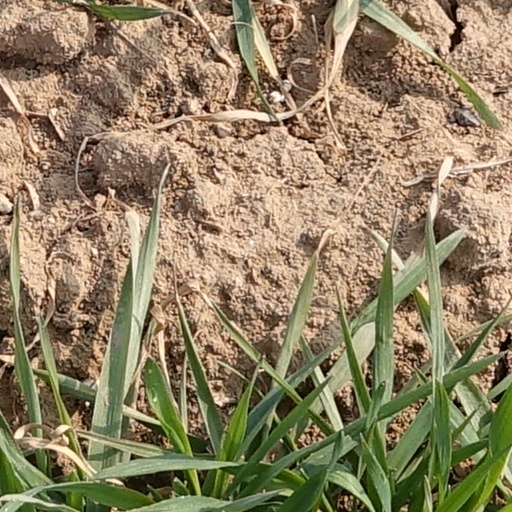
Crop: wheat